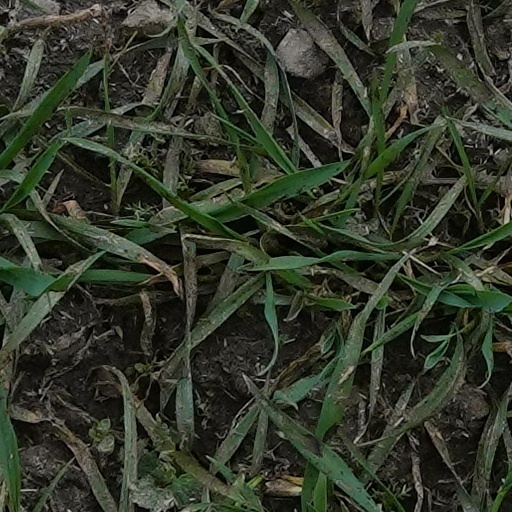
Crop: wheat